Beonex Communicator

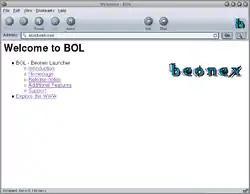
a BeOL preview

Beonex Launcher (BeOL, spoken B-O-L), was an additional upcoming product that never left alpha status; it was a stripped-down version of Beonex Communicator: a Web browser combined with an email client and a chat client.